Ninja (gamer)

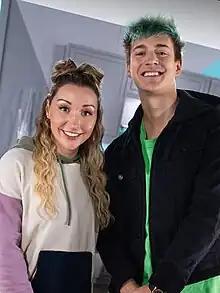
Blevins with his wife Jessica in 2023

He noted that women are welcome to play with him in a group or at events as he claims such situations allow him to "control the narrative more, without stupid drama and rumors flooding into our lives."